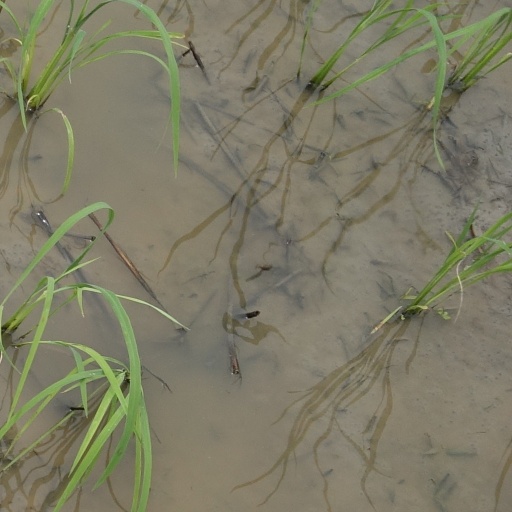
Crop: rice